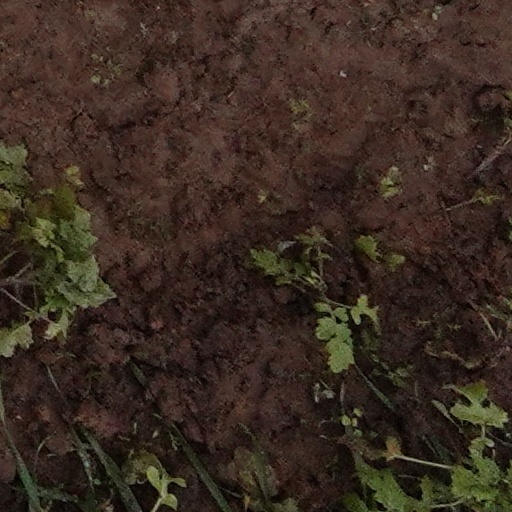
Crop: wheat